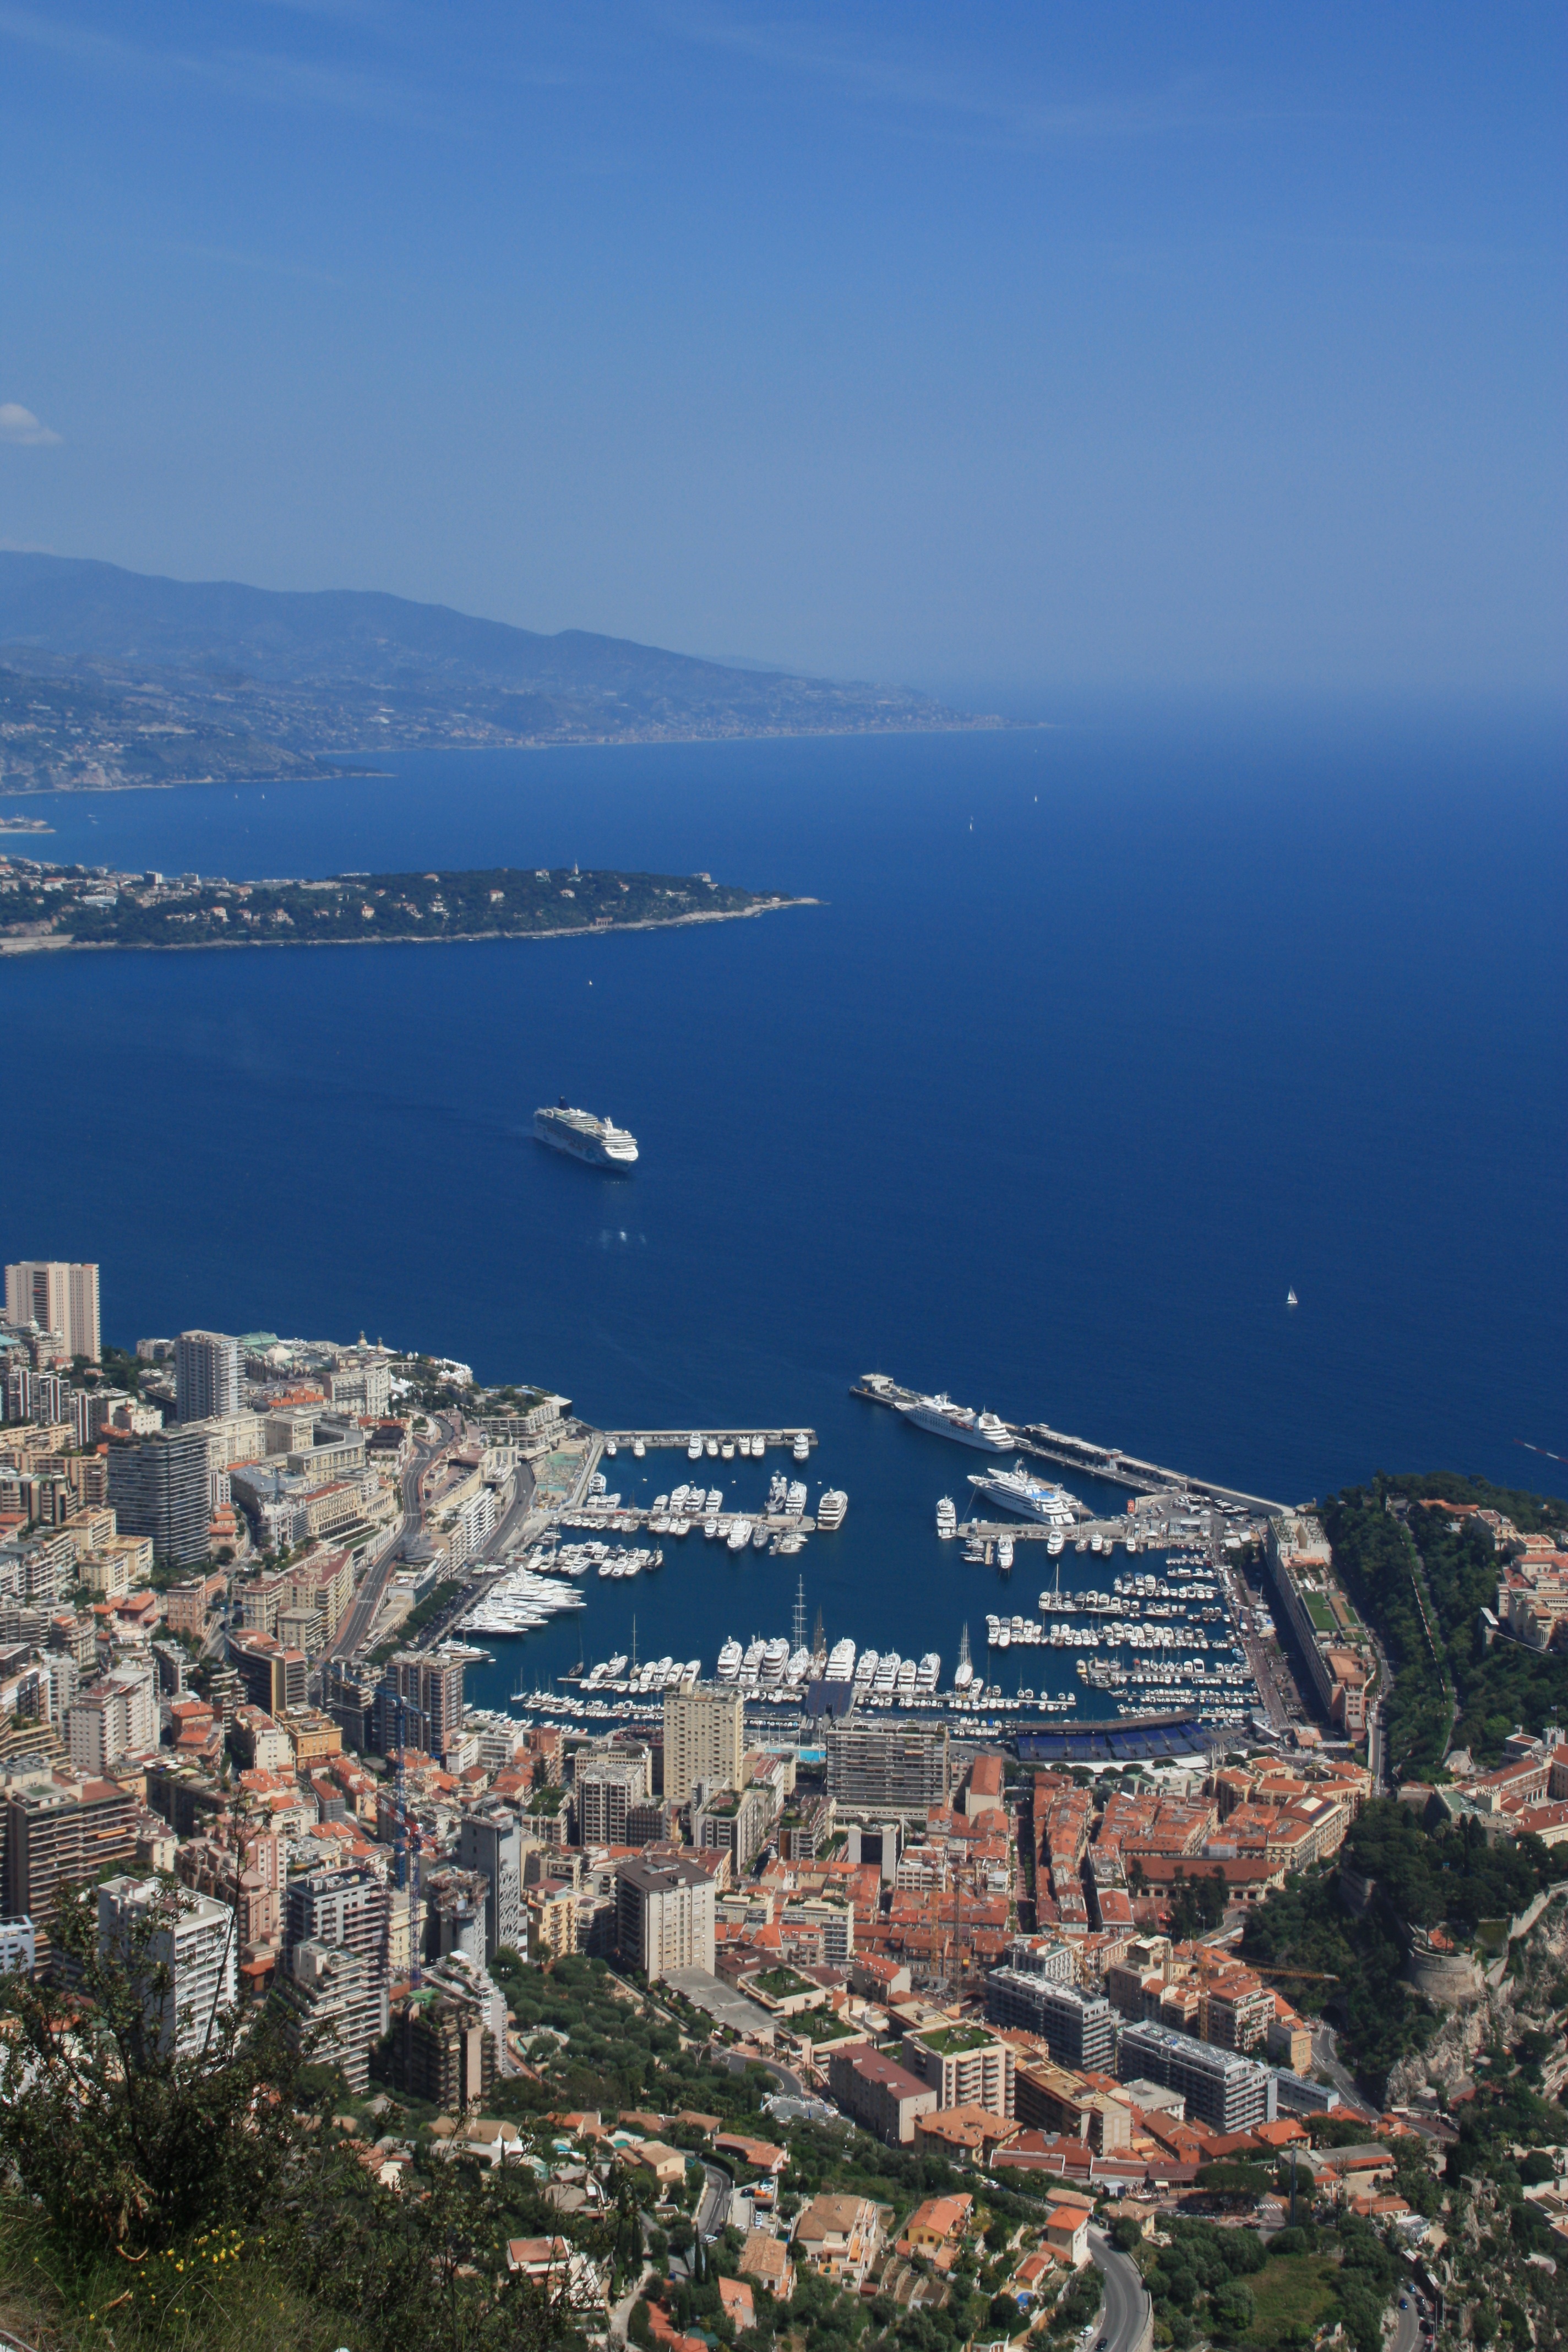
sea, coast, horizon, mountain, skyline, photography, town, mountain range, cityscape, panorama, bay, monaco, bird's eye view, principality of monaco, aerial photography, geographical feature, monaco principaty